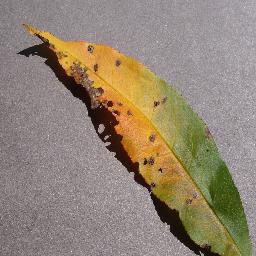
Label: Peach___Bacterial_spot